William McCallum House

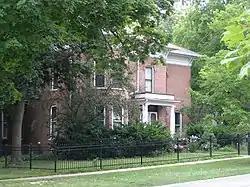

The William B. McCallum House, built in 1887, is an Italianate Style house in Valparaiso, Indiana contains many of the basic elements of Italianate design, including brick masonry, deep eves, thick cornice features of wood and protruding flattened arch brick window lintels and a two-story bay window.